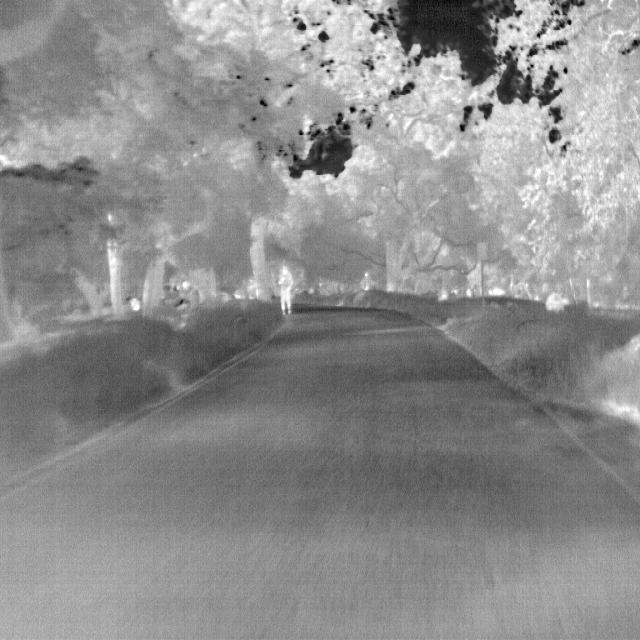
Detected objects:
label: person